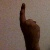
The image shows a hand gesture representing the number 1 in Indian Sign Language.